Electronic dance music

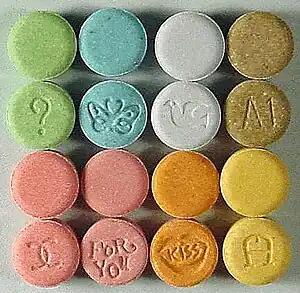
Pictured above is what the drug ecstasy commonly looks like, though there are many different shapes and forms.

Methylenedioxymethamphetamine (MDMA), also known as ecstasy, "E", or "Molly", is often considered the drug of choice within the rave culture and is also used at clubs, festivals and house parties. In the rave environment, the sensory effects from the music and lighting are often highly synergistic with the drug. The psychedelic amphetamine quality of MDMA offers multiple reasons for its appeals to users in the "rave" setting. Some users enjoy the feeling of mass communion from the inhibition-reducing effects of the drug, while others use it as party fuel because of the drug's stimulatory effects. Another drug para-Methoxyamphetamine (4-MA) also known as pink ecstasy, PMA, "Death" or "Dr. Death", it is similar to MDMA but they can take up to an hour to produce effects, which can result in hyperthermia and subsequently, organ failure. People who take PMA are often mistaken for it being identified as MDMA.